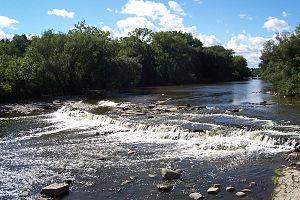
La Milwaukee est une rivière de l'État du Wisconsin, aux États-Unis. Elle mesure 167 kilomètres de long et est un affluent du lac Michigan. Son bassin hydrologique est de 2 280 km2